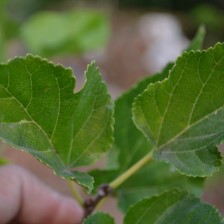
Variety: Kamphaengsaeng42